Municipal Buildings, Falmouth

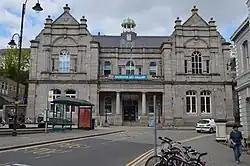
Municipal Buildings, Falmouth

The Municipal Buildings are based on The Moor in Falmouth, Cornwall, England. The structure, which currently accommodates both Falmouth Art Gallery and Falmouth Library, is a Grade II listed building.